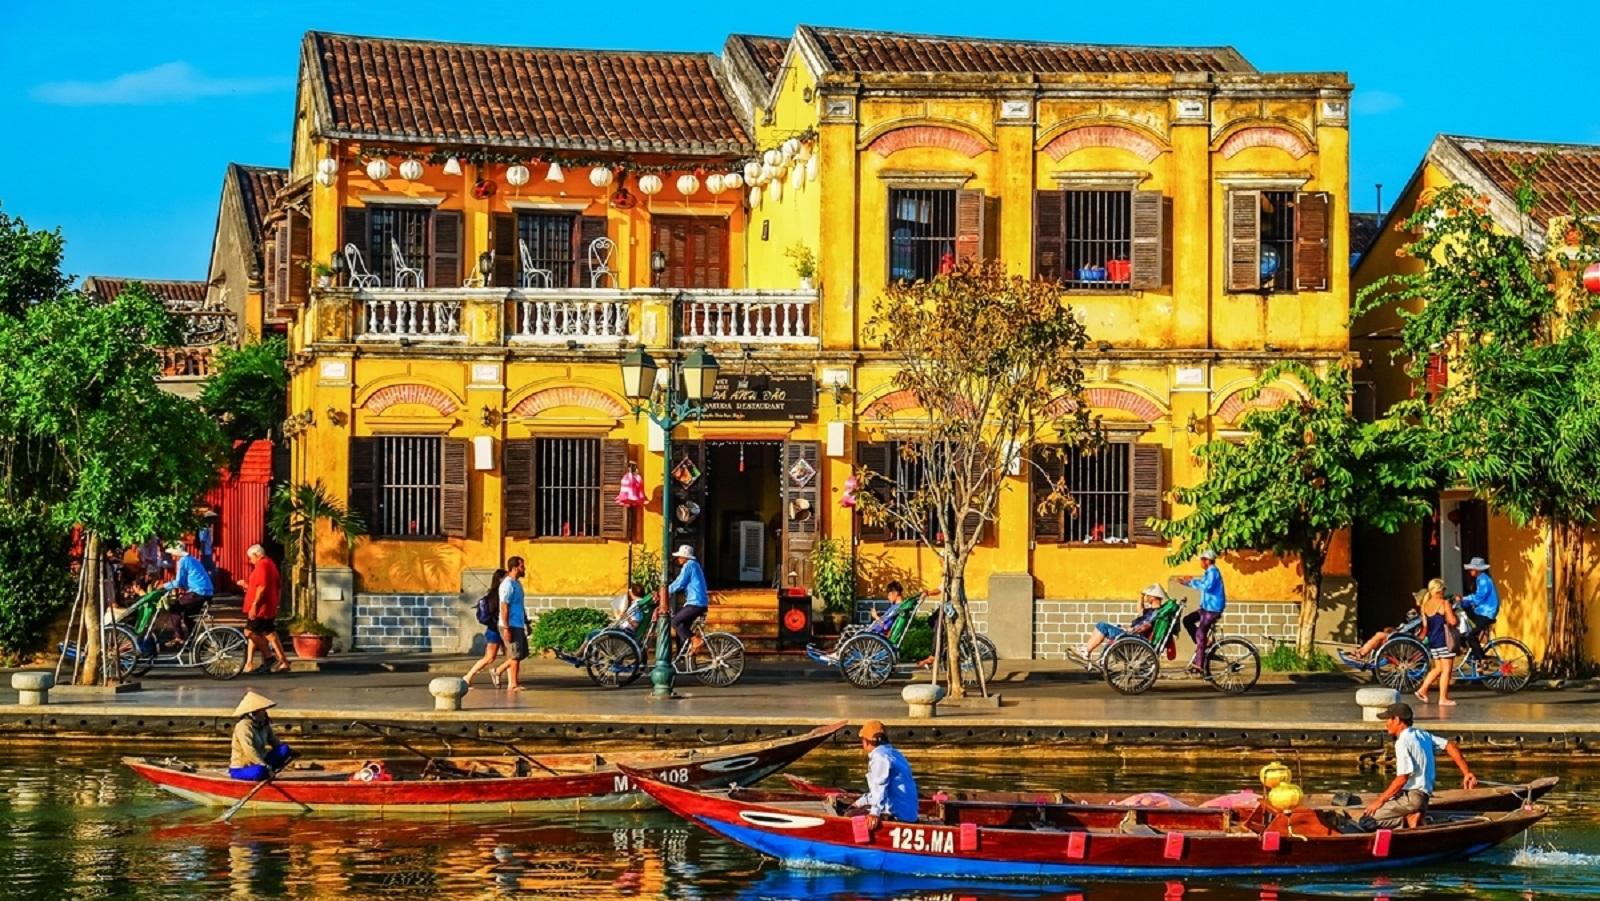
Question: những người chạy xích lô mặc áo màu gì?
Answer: những người chạy xích lô mặc áo màu xanh da trời